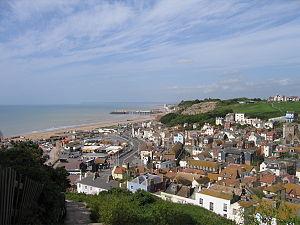
Vue d'Hasting depuis l'est
Hastings est une ville du sud de la Grande-Bretagne. Elle est située dans le comté du Sussex de l'Est, à 85 km au sud-est de Londres. Au moment du recensement de 2011, elle comptait 90 254 habitants. Célèbre pour avoir donné son nom à la bataille d'Hastings, c'est une ville balnéaire depuis le milieu du XVIIIᵉ siècle, après avoir été l'un des principaux ports de pêche anglais.